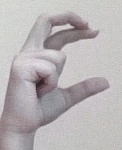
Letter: thal